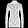
Label: Shirt